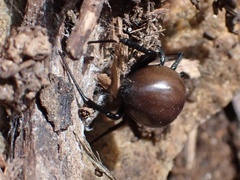
Species: Lactrodectus_hesperus